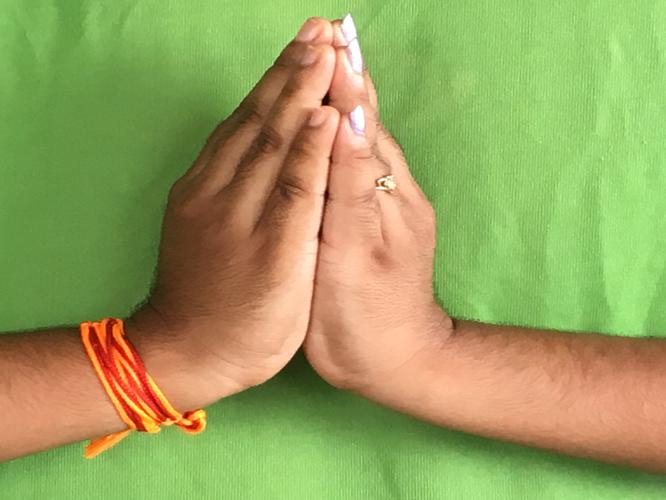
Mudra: Kapotham
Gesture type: double_hand